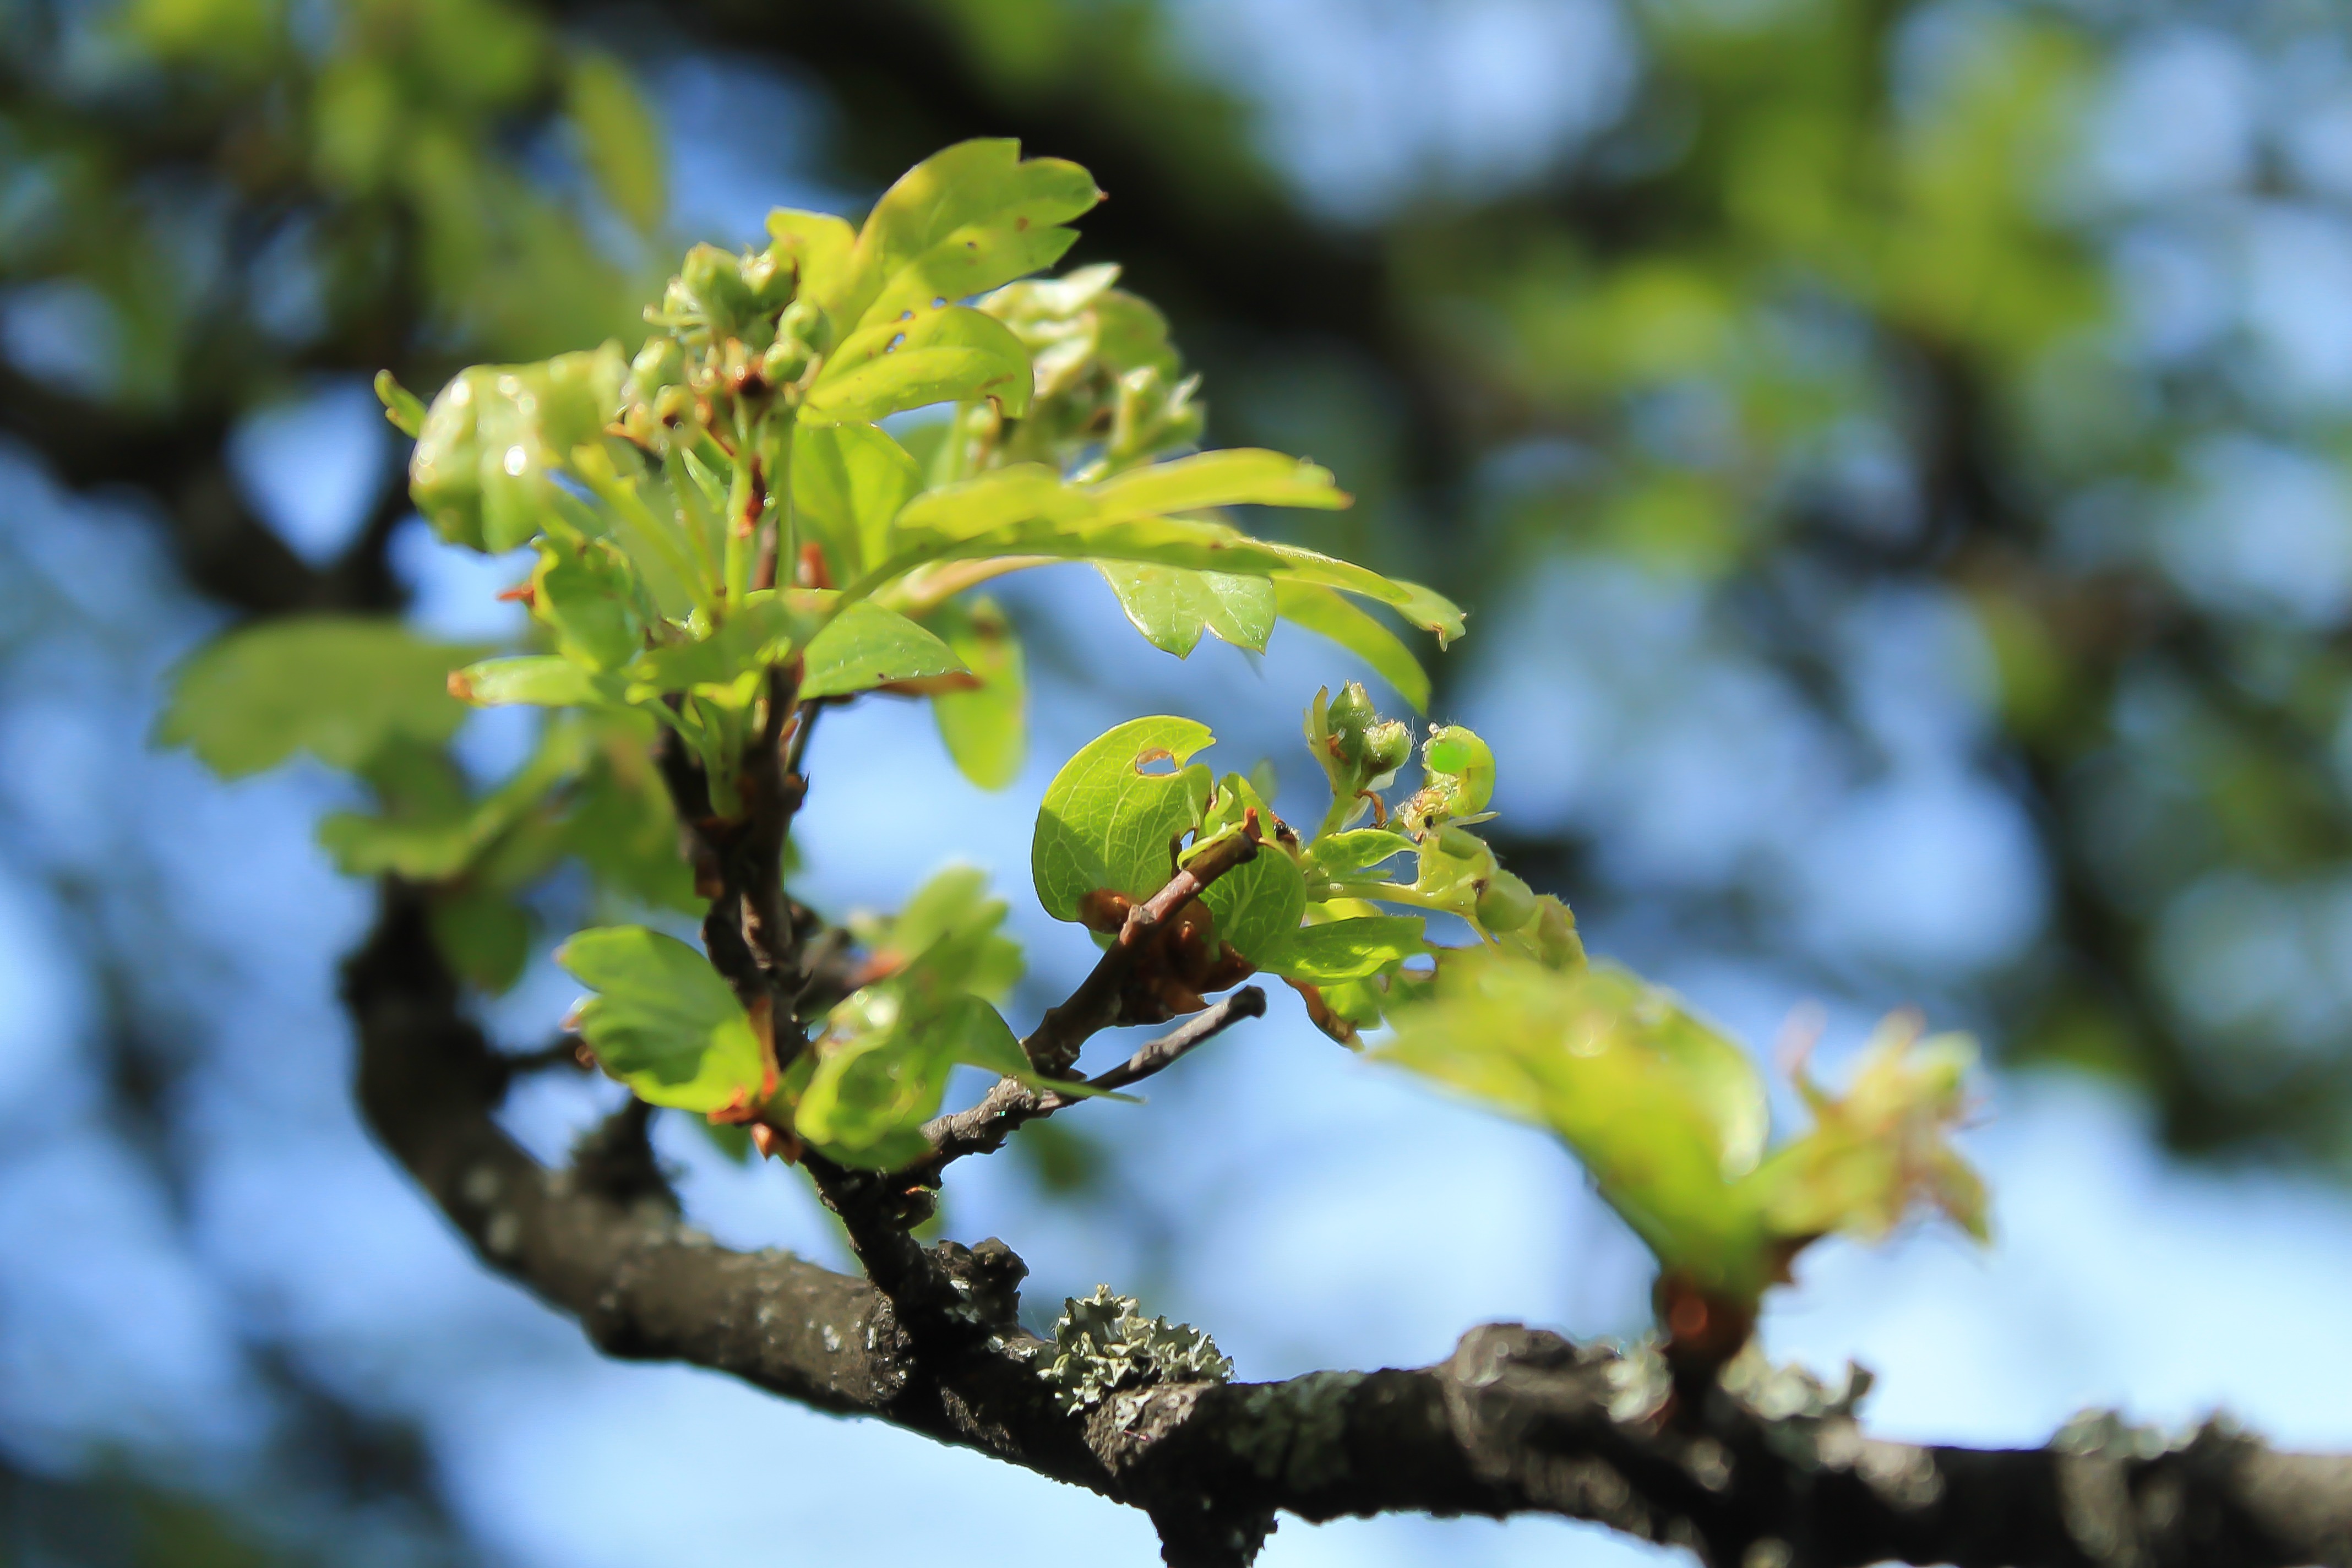
tree, nature, branch, blossom, plant, wood, sunlight, leaf, flower, foliage, spring, green, produce, autumn, botany, flora, season, close up, leaves, shrub, bud, bough, macro photography, flowering plant, woody plant, land plant